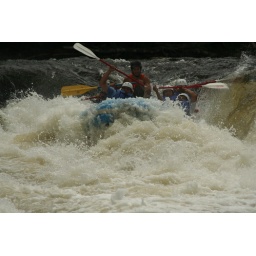
white water rafting in wisconsin